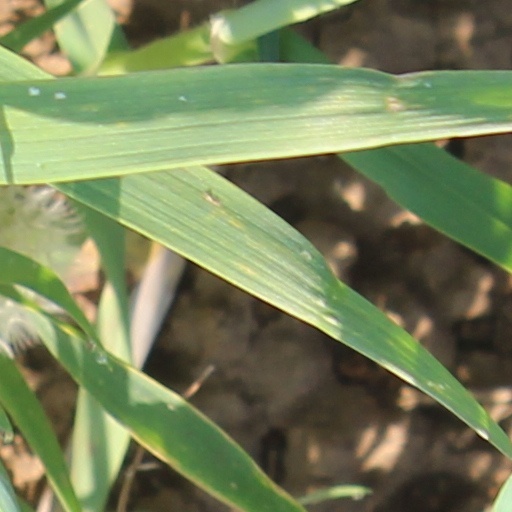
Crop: wheat